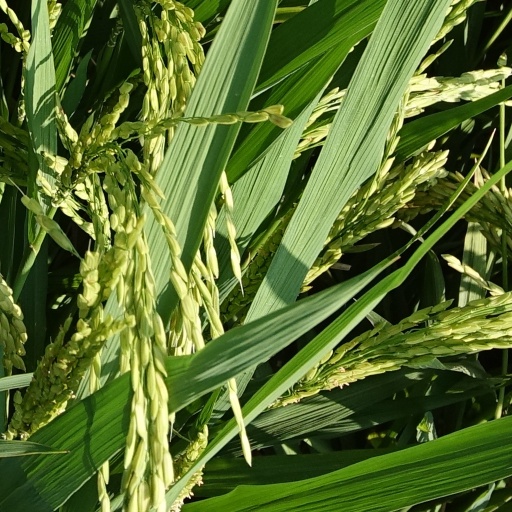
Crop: rice